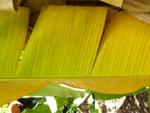
Label: xamthomonas